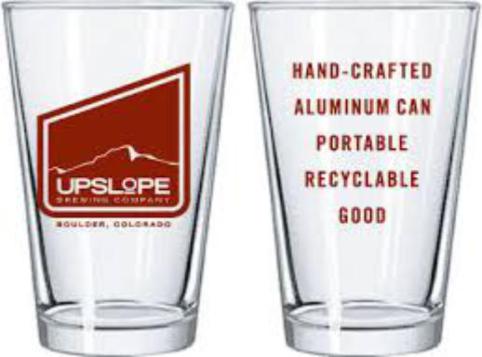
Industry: Food